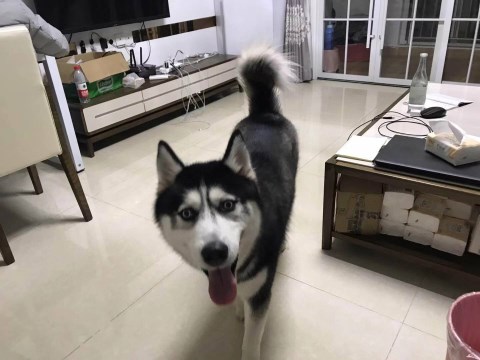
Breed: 1160-n000003-Siberian_husky